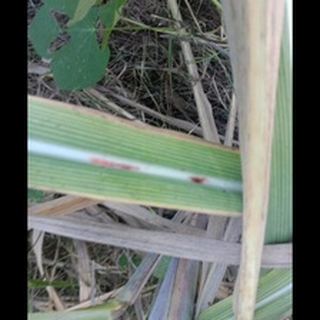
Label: sugarcane_red_rot